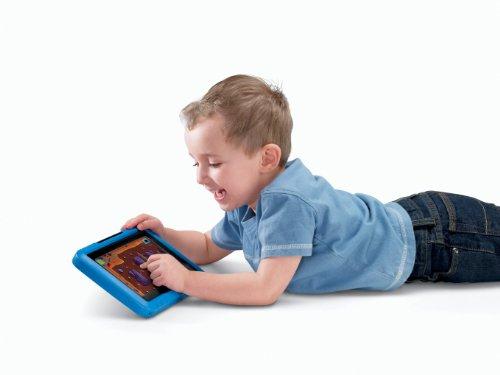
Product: Fisher Price Kid-Tough Apptivity Case for Kindle Fire, Blue (will not fit HD models)
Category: Electronics | Computers & Accessories | Tablet Accessories | Bags, Cases & Sleeves | Cases
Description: Fisher-Price Kid Tough Kindle Fire Apptivity Case lets kids enjoy their very own apps while protecting mom or dad's device.
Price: $26.19
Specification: ProductDimensions:8.5x1x5.8inches|ItemWeight:10.1ounces|ShippingWeight:12.8ounces(Viewshippingratesandpolicies)|DomesticShipping:ItemcanbeshippedwithinU.S.|InternationalShipping:Thisitemisnoteligibleforinternationalshipping.LearnMore|ASIN:B009RH9OJ0|Itemmodelnumber:Y3501|Manufacturerrecommendedage:3yearsandup|Discontinuedbymanufacturer:Yes